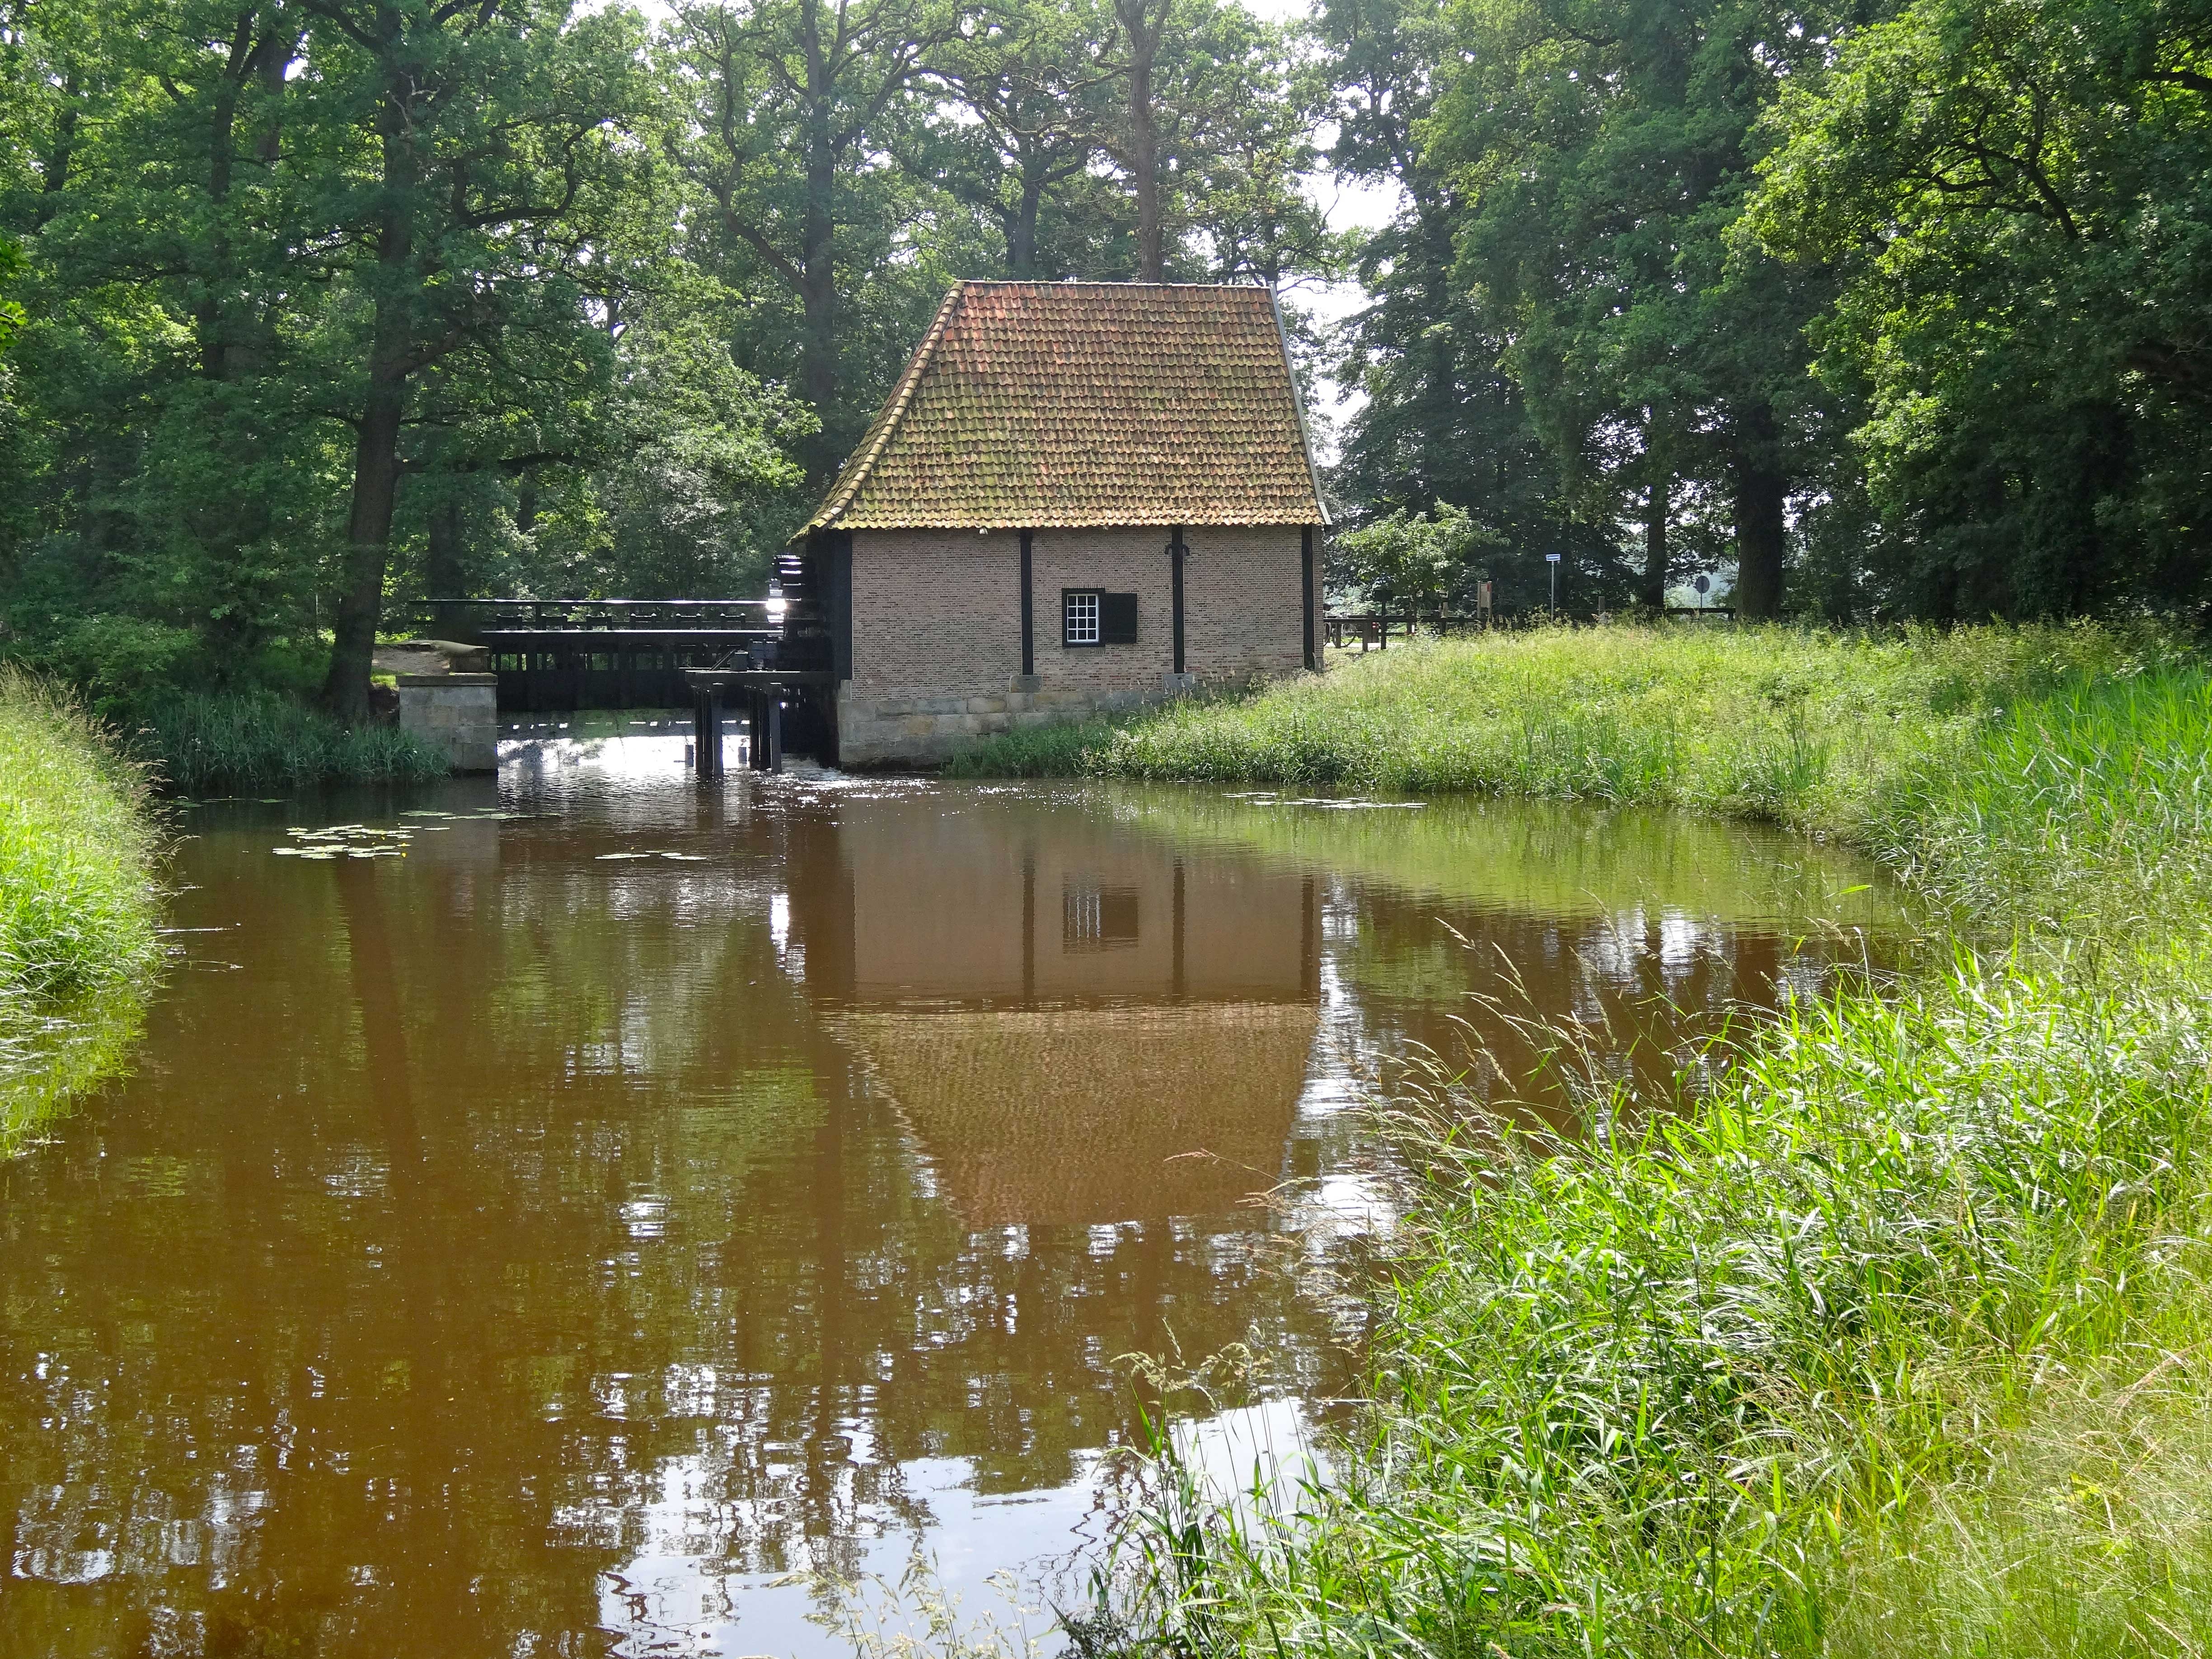
water, creek, building, river, canal, pond, stream, historic, waterway, netherlands, wetland, floodplain, rural area, water power, water mill, fish pond, geological phenomenon, bayou, noordmolen, deldeneresch